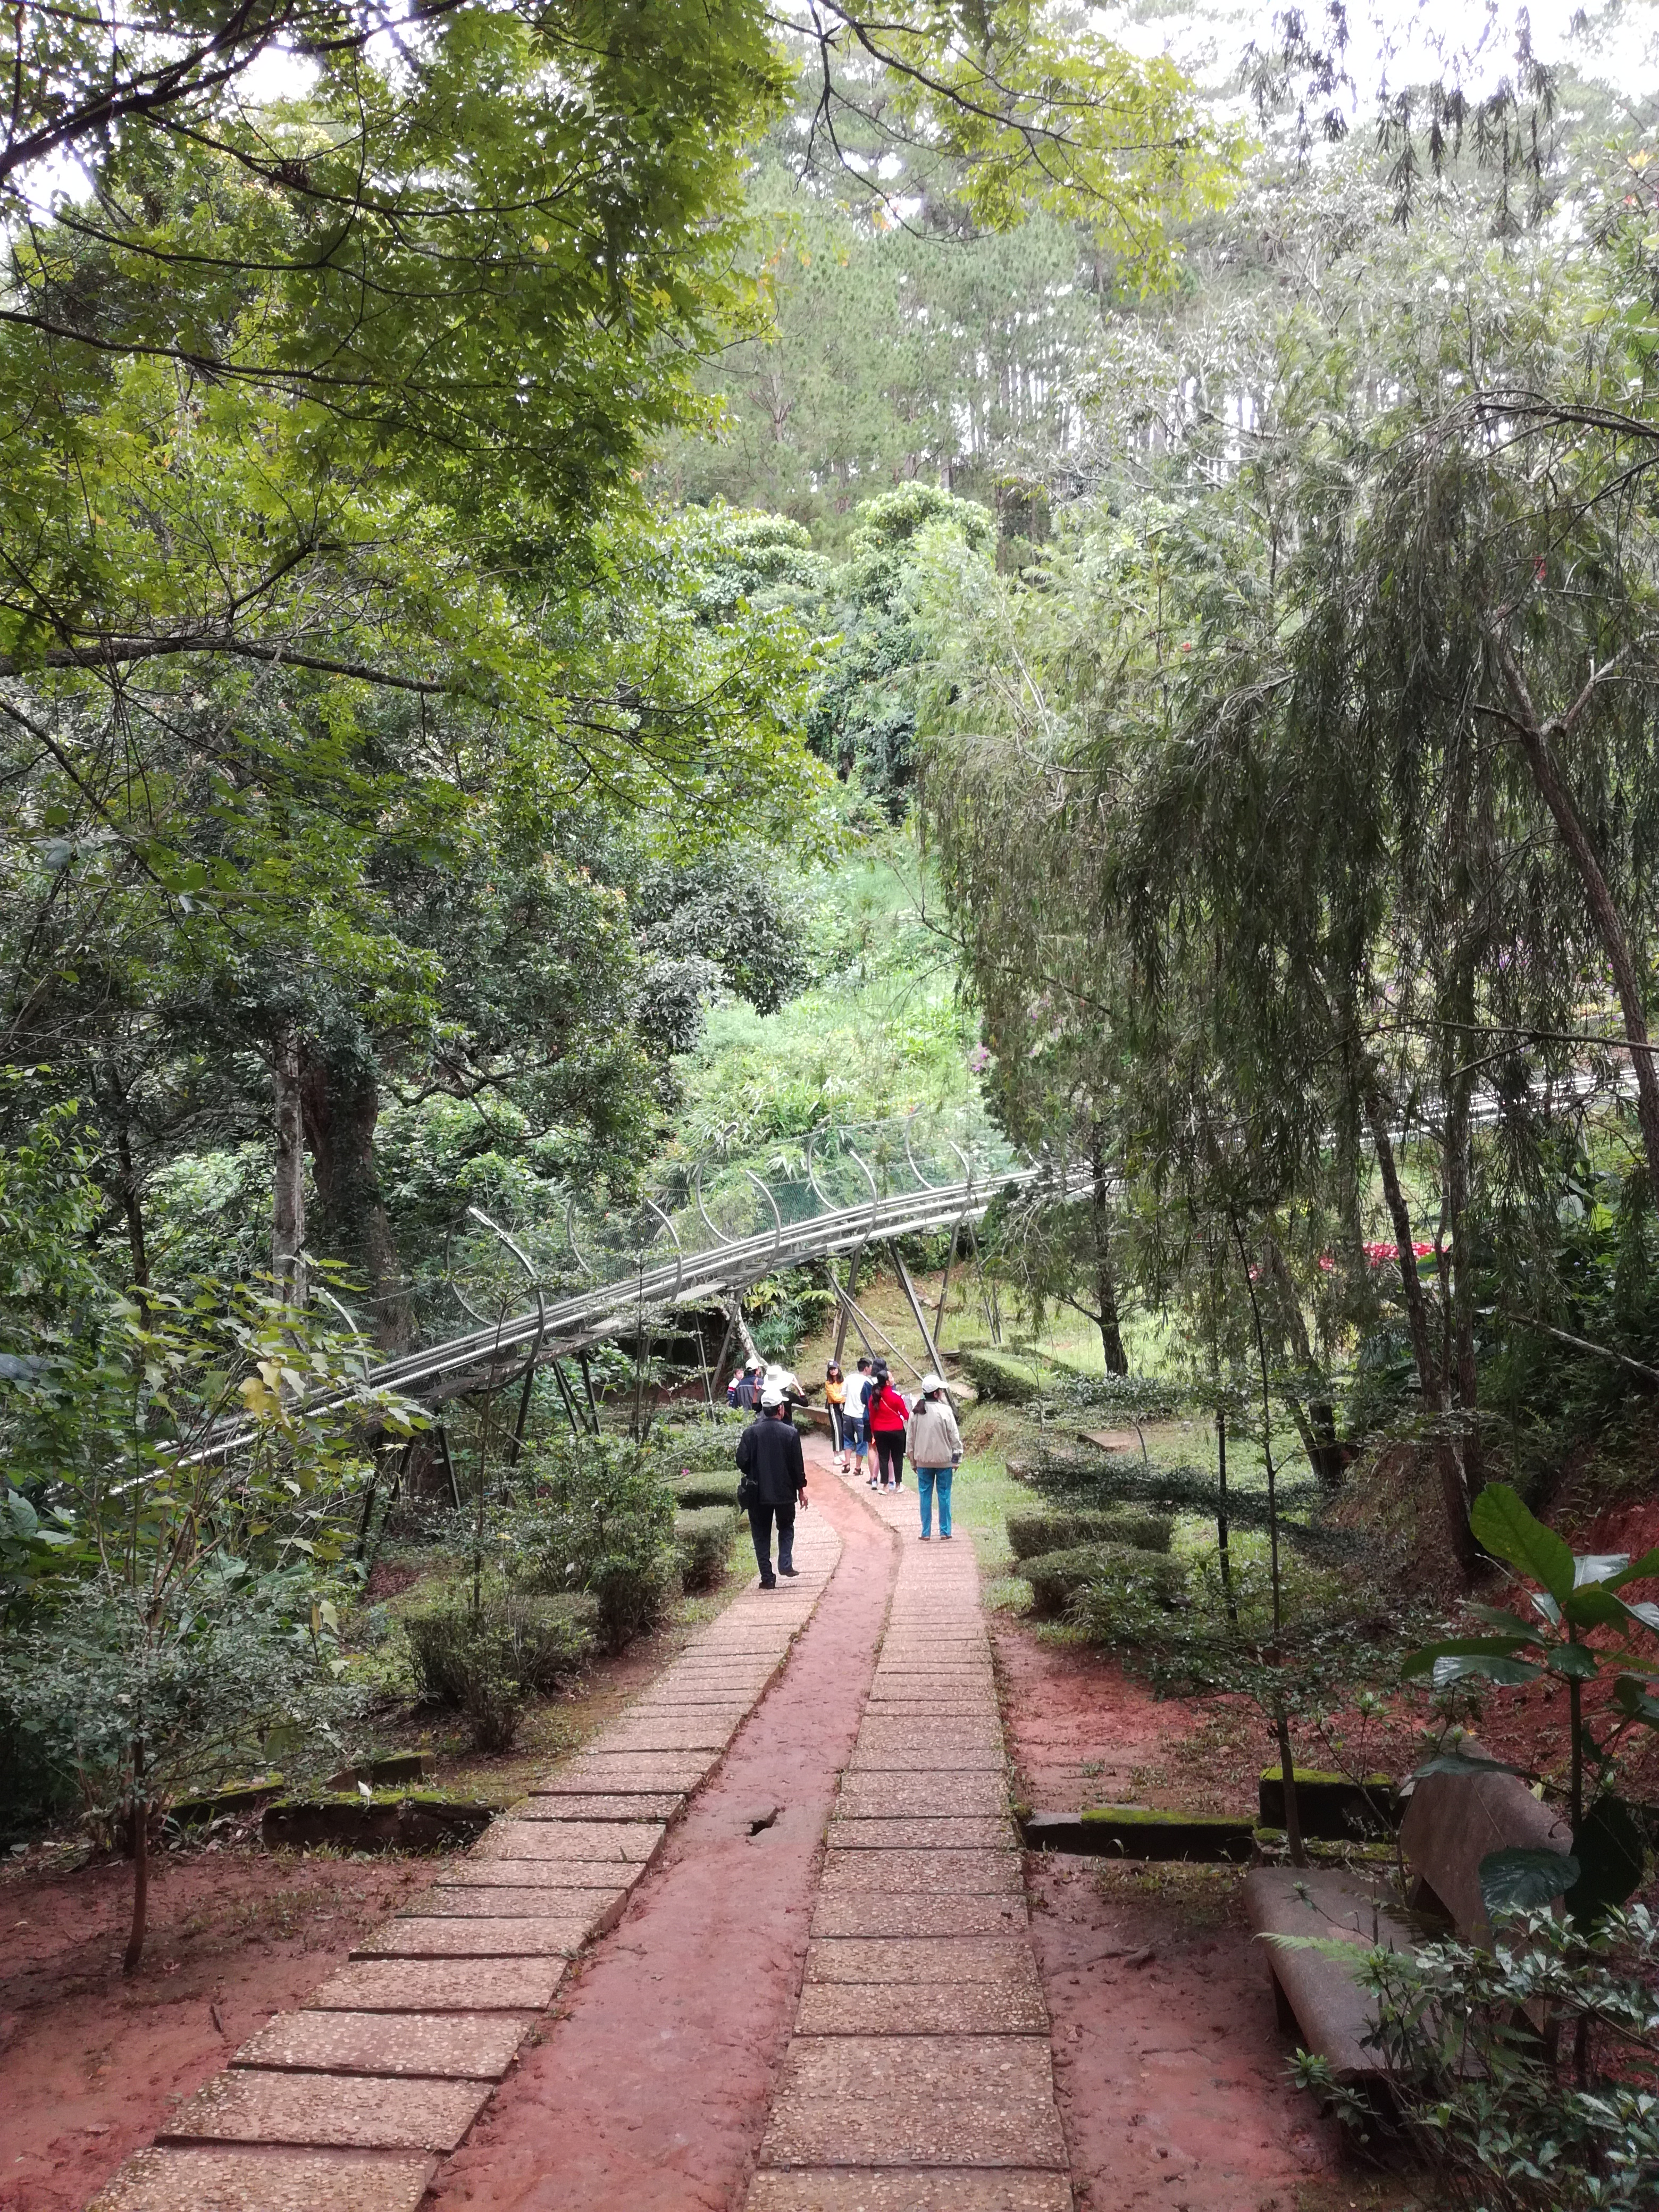
user: text: Phần đường đất giữa các phiến đá lát có màu gì?
assistant: text: Màu đỏ.

user: text: Có bao nhiêu người đang đi bộ rõ ràng trên lối đi lát đá?
assistant: text: Bảy người.

user: text: Hệ thống đường ray trong ảnh thường được sử dụng cho loại hình giải trí nào và ở một địa điểm nổi tiếng nào tại Việt Nam?
assistant: text: Đường trượt lượn (alpine coaster) tại Thác Datanla, Đà Lạt.

user: text: Bầu không khí và khung cảnh trong ảnh thường gợi cho du khách cảm giác như thế nào?
assistant: text: Gợi cảm giác thư thái, gần gũi thiên nhiên và có phần phiêu lưu (do có đường trượt).

user: text: Mô tả tổng quan con đường, số lượng người trên đó và loại hình cơ sở vật chất giải trí xuất hiện ở phía bên trái?
assistant: text: Con đường lát gạch xen kẽ đất đỏ; có bảy người đang đi bộ; phía bên trái là hệ thống đường ray của một đường trượt lượn (alpine coaster) giữa rừng cây.